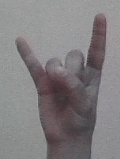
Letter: la